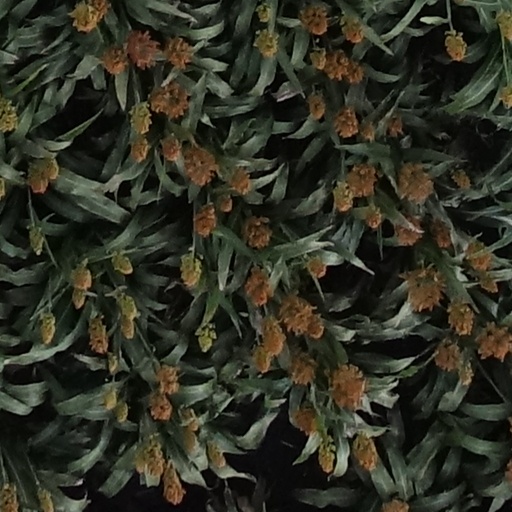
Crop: sorghum